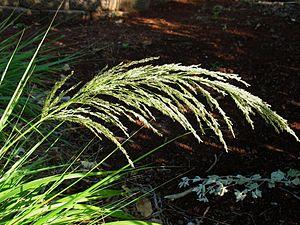
Les Eragrostideae sont une tribu de plantes monocotylédones de la famille des Poaceae, sous-famille des Chloridoideae, originaire des régions tropicales et subtropicales.